Emma Pow Bauder

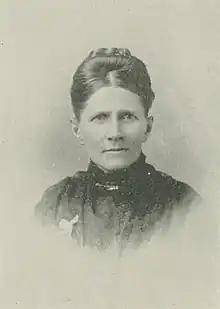
"A Woman of the Century"

Rev. Emma Pow Bauder ( Smith; March 11, 1848 – July 23, 1932) was an American evangelist, missionary, reformer, and author.